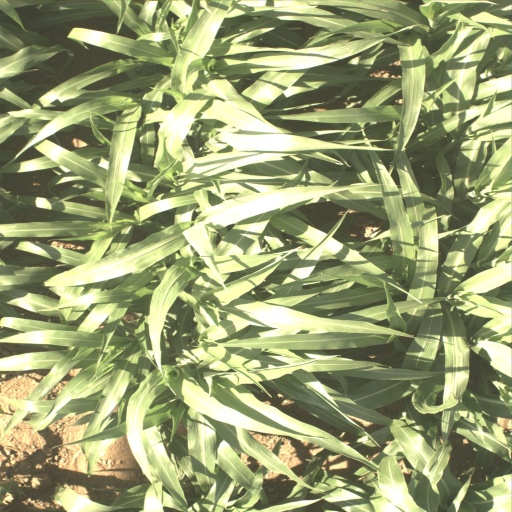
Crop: sorghum